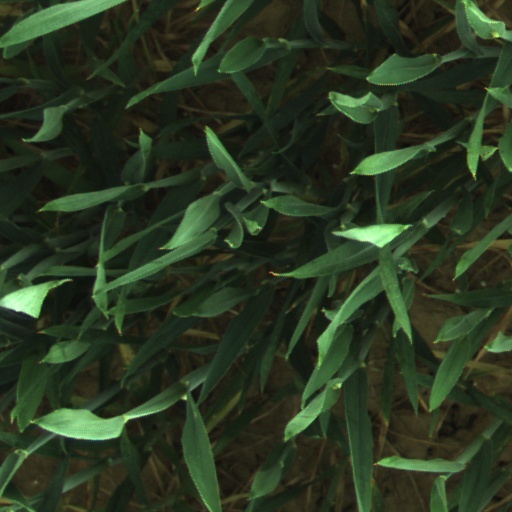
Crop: wheat